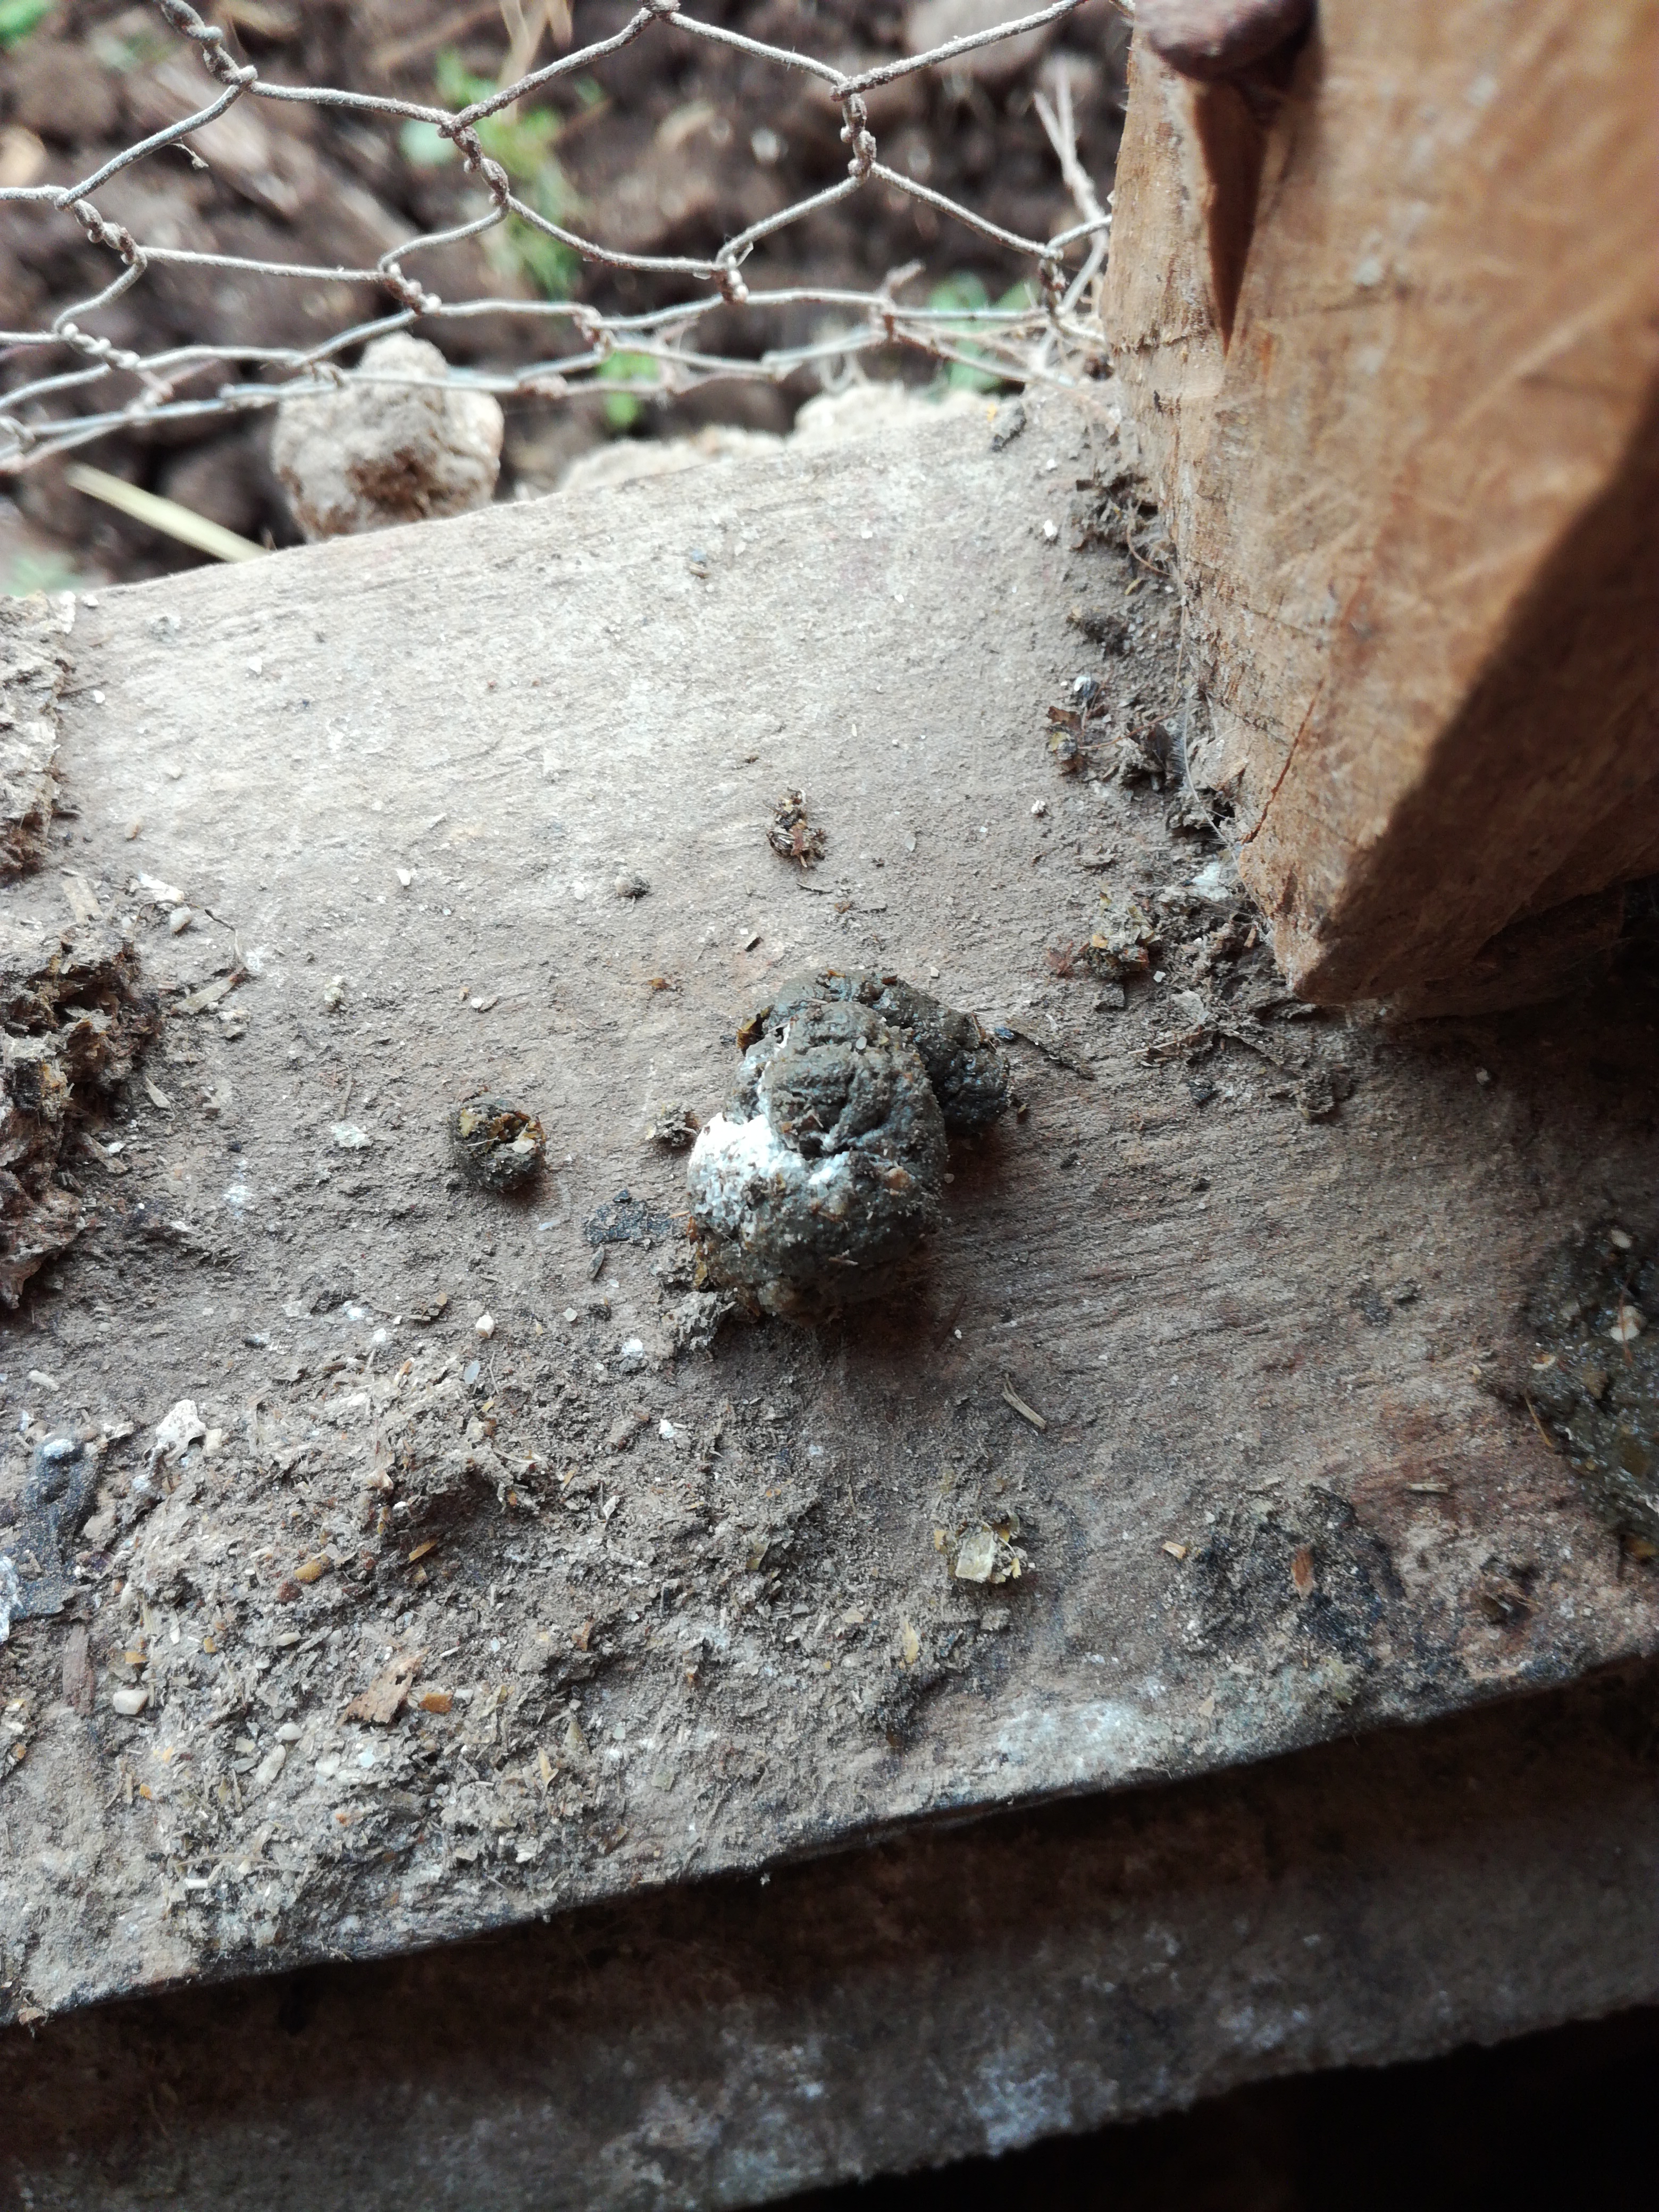
PCR-confirmed diagnosis: Coccidiosis